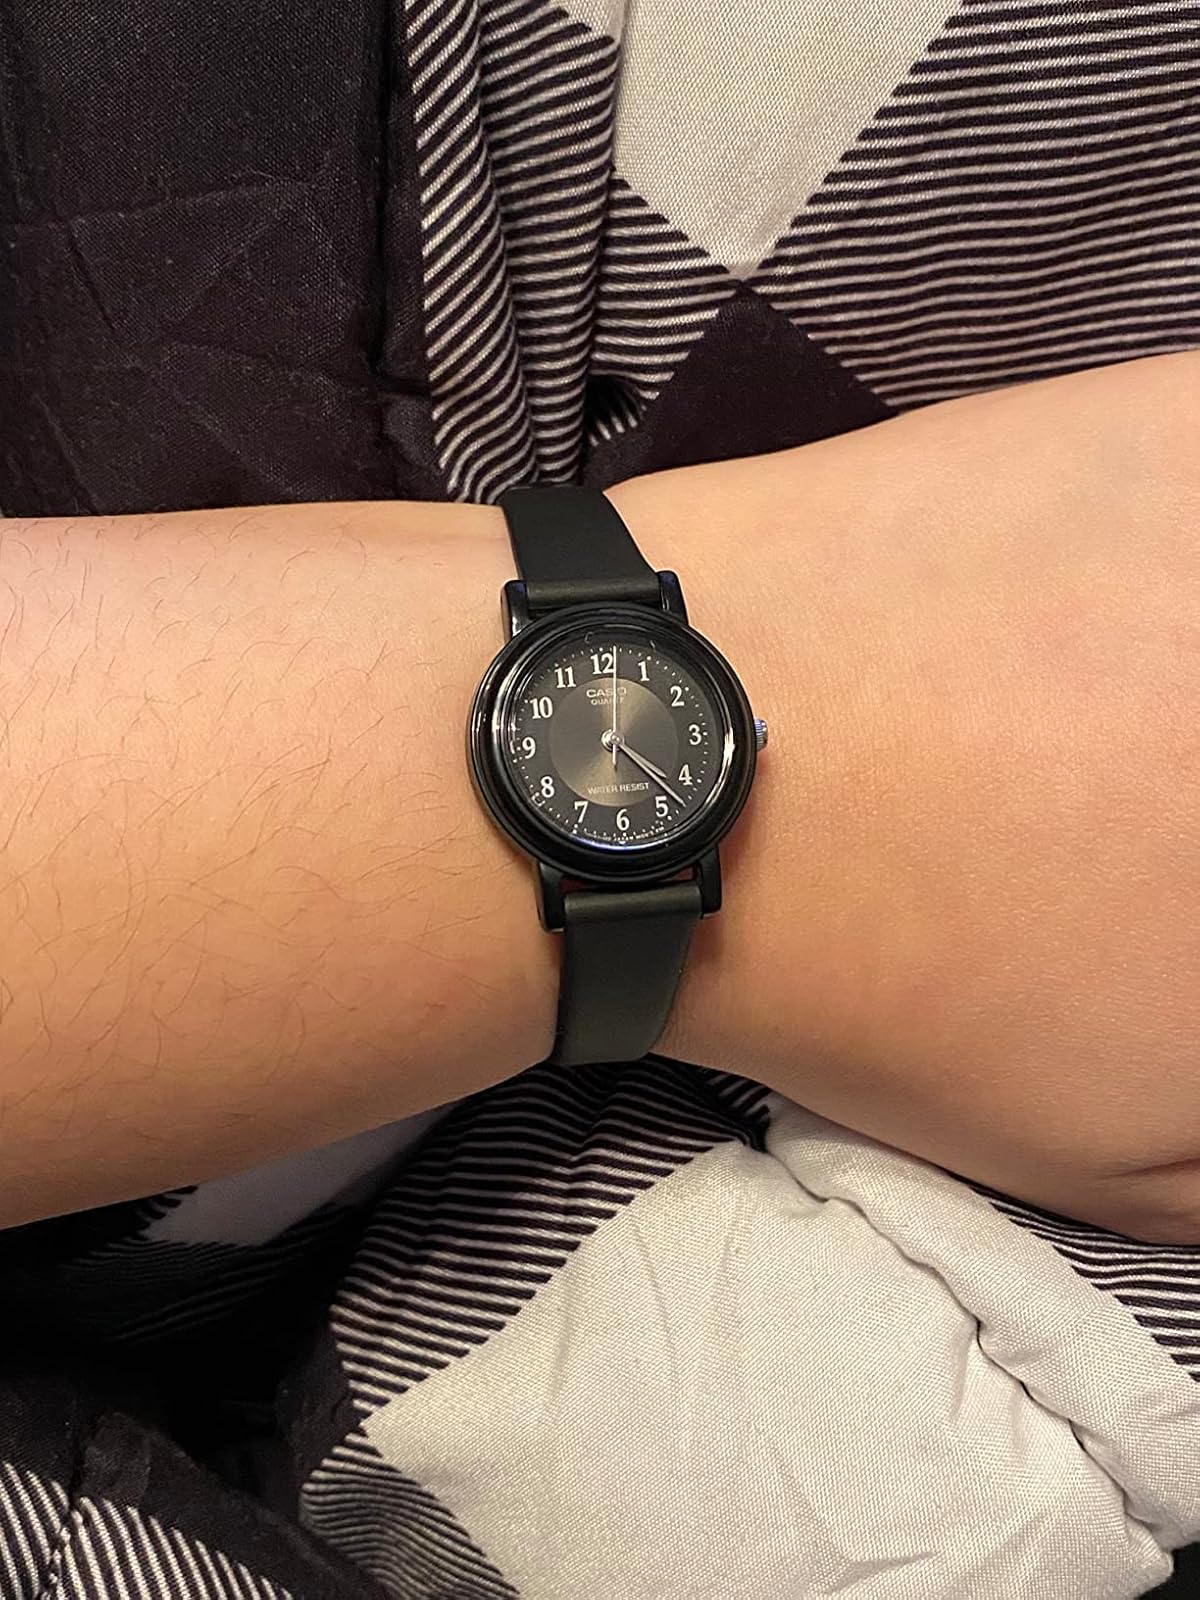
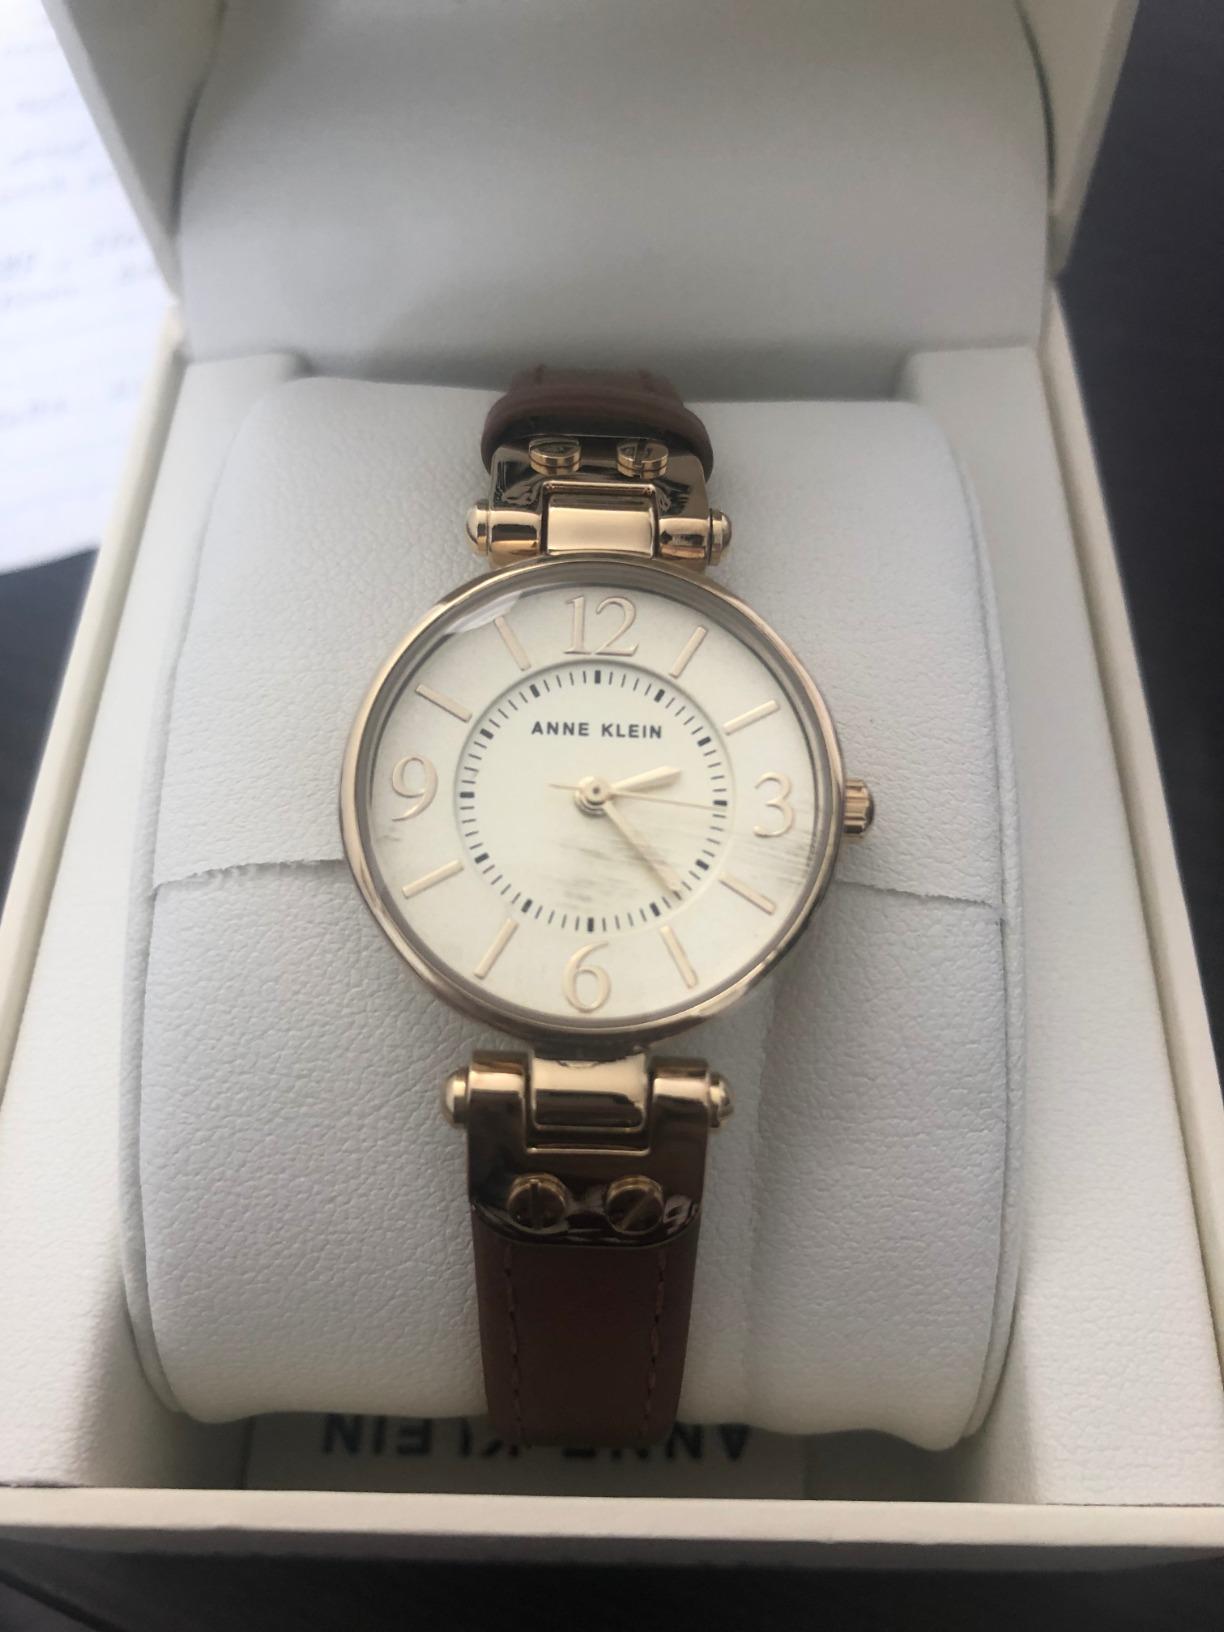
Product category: accessories_watch
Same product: no